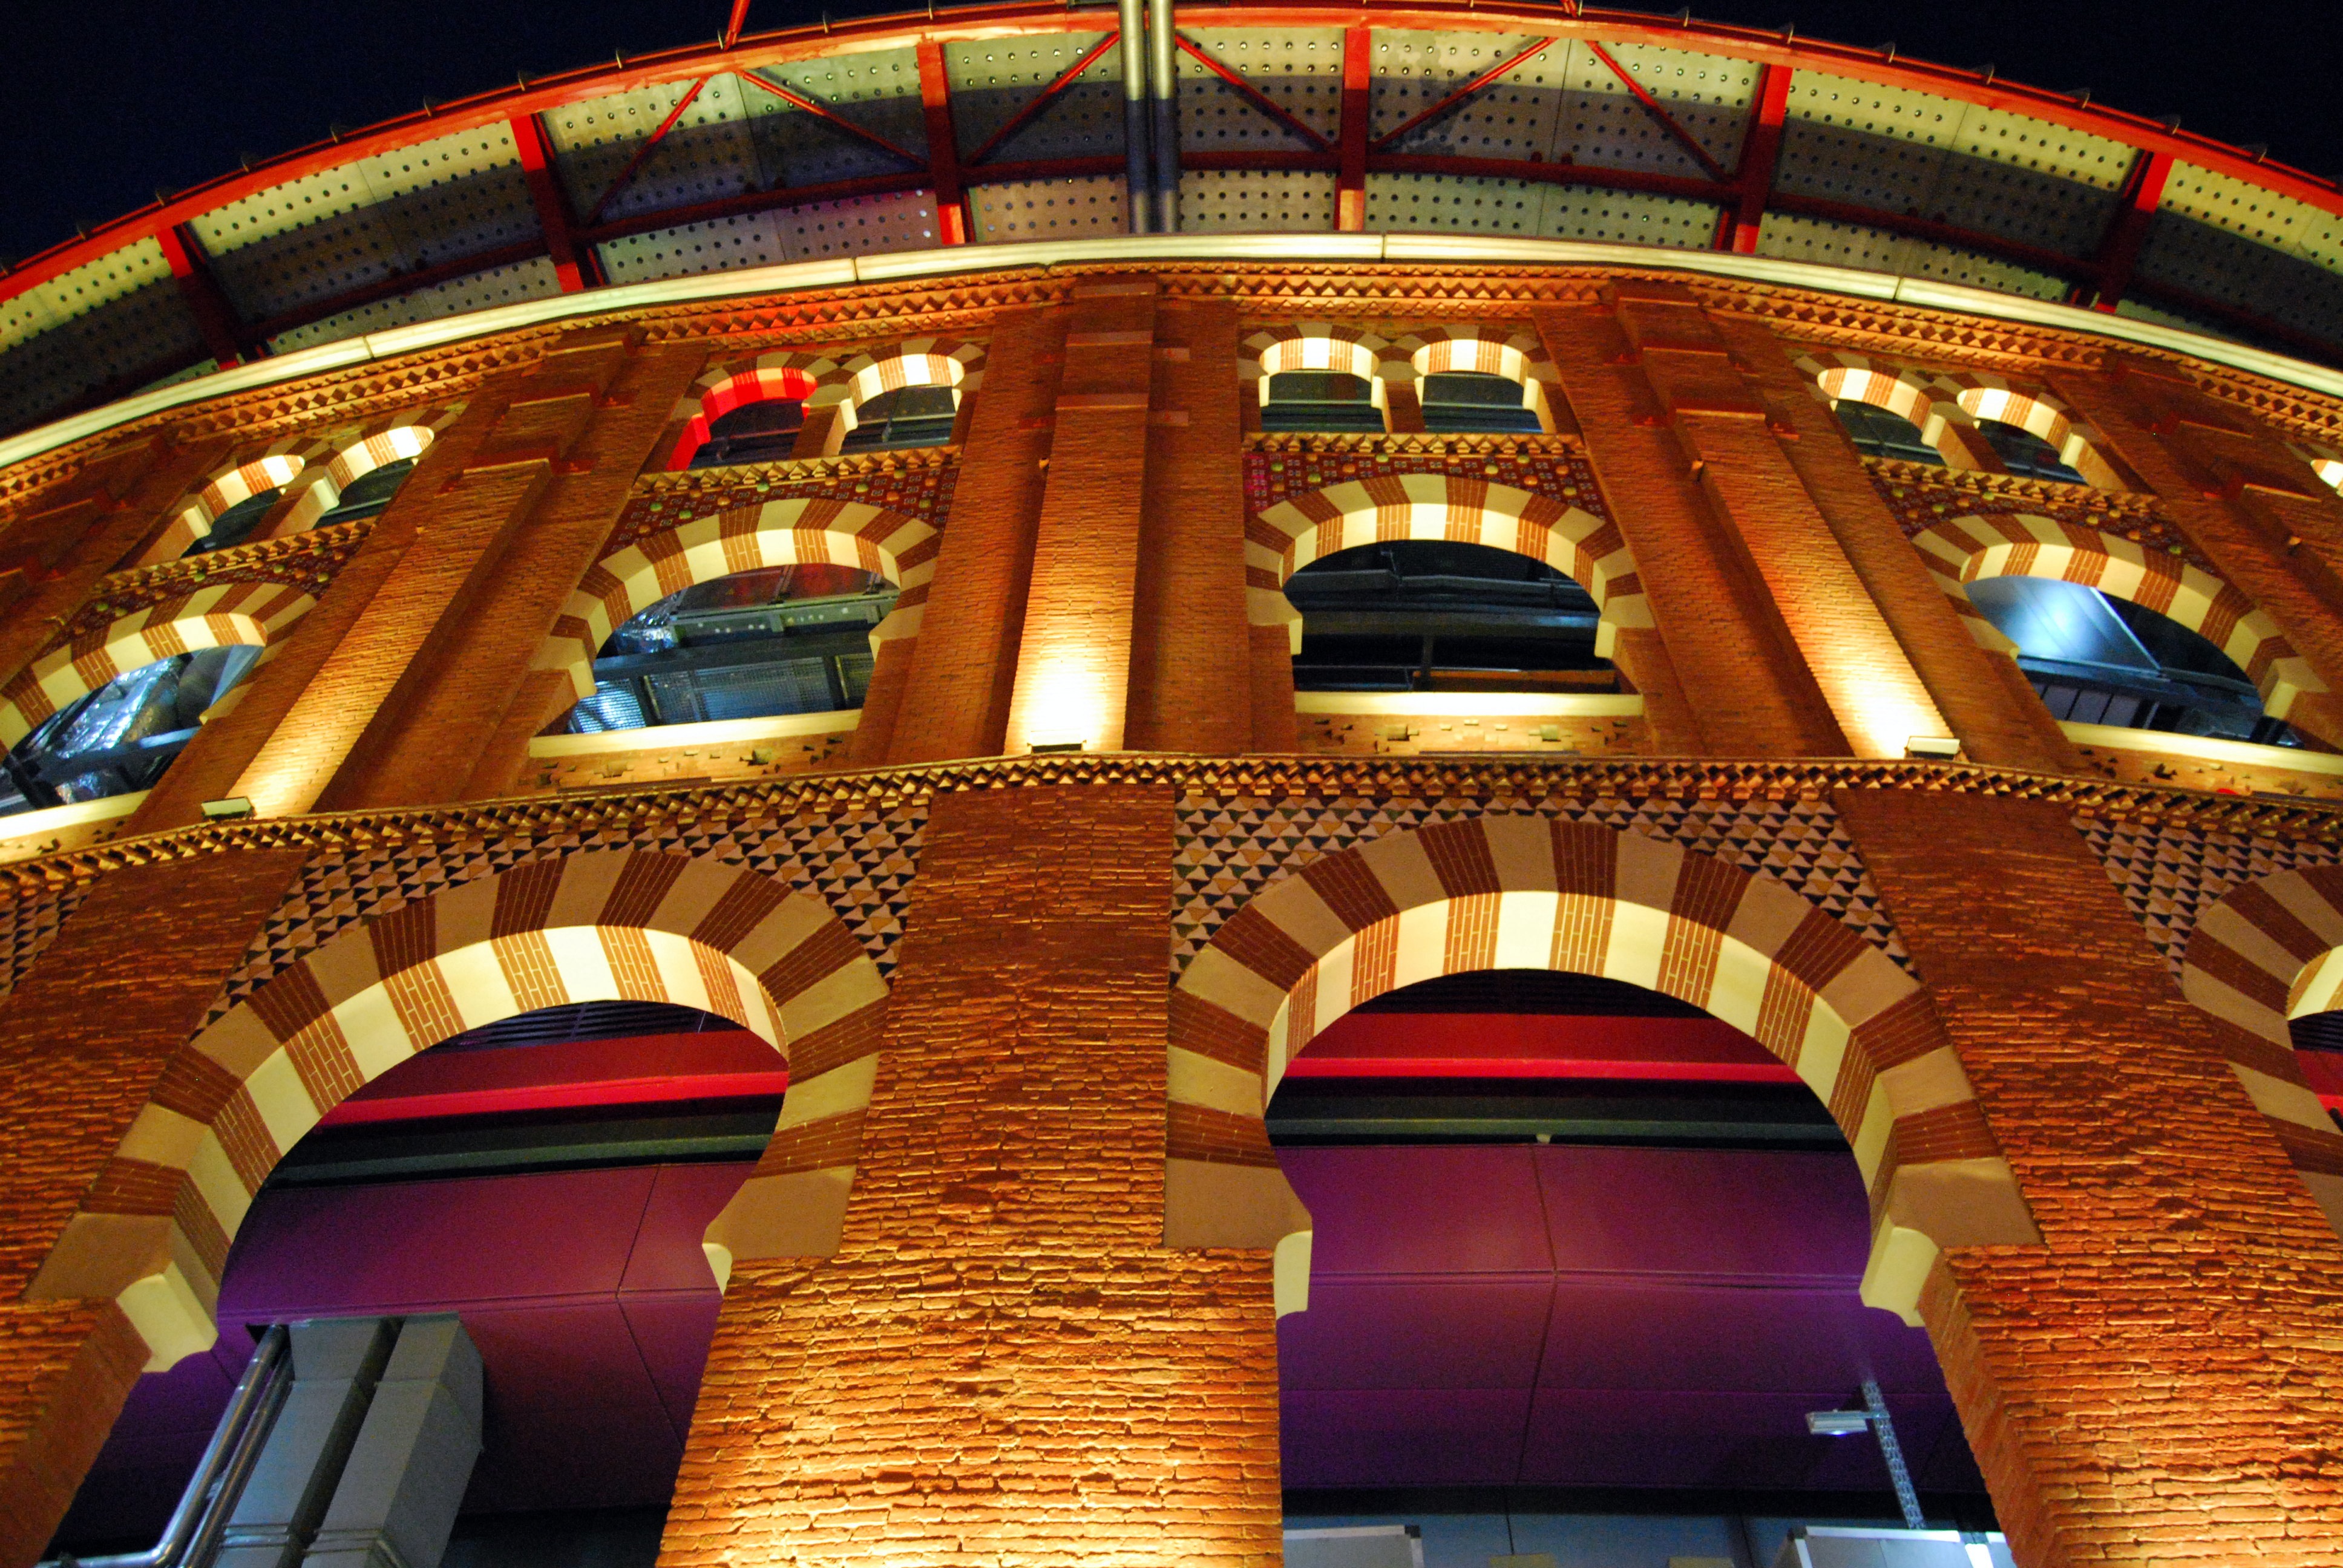
architecture, night, auditorium, arch, opera house, facade, lighting, barcelona, theatre, lights, arena, spain, archi, particular